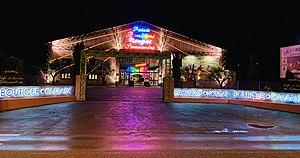
Entrée du site sur la RN7
Le Palais des Bonbons du Nougat et des Souvenirs est un site touristique, situé à Montélimar, dans le sud de la Drôme. Ouvert depuis le 17 juin 2005, il est consacré au monde de l'enfance et des souvenirs.